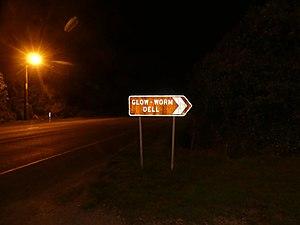
Accès au Glow worm dell (Hokitika, New Zealand south island)
Hokitika est une petite ville du Westland District, située sur la côte ouest de l'île du Sud de la Nouvelle-Zélande, à 250 km à l'ouest de Christchurch et à 40 km de Greymouth. Sa population est d'environ 3 400 habitants